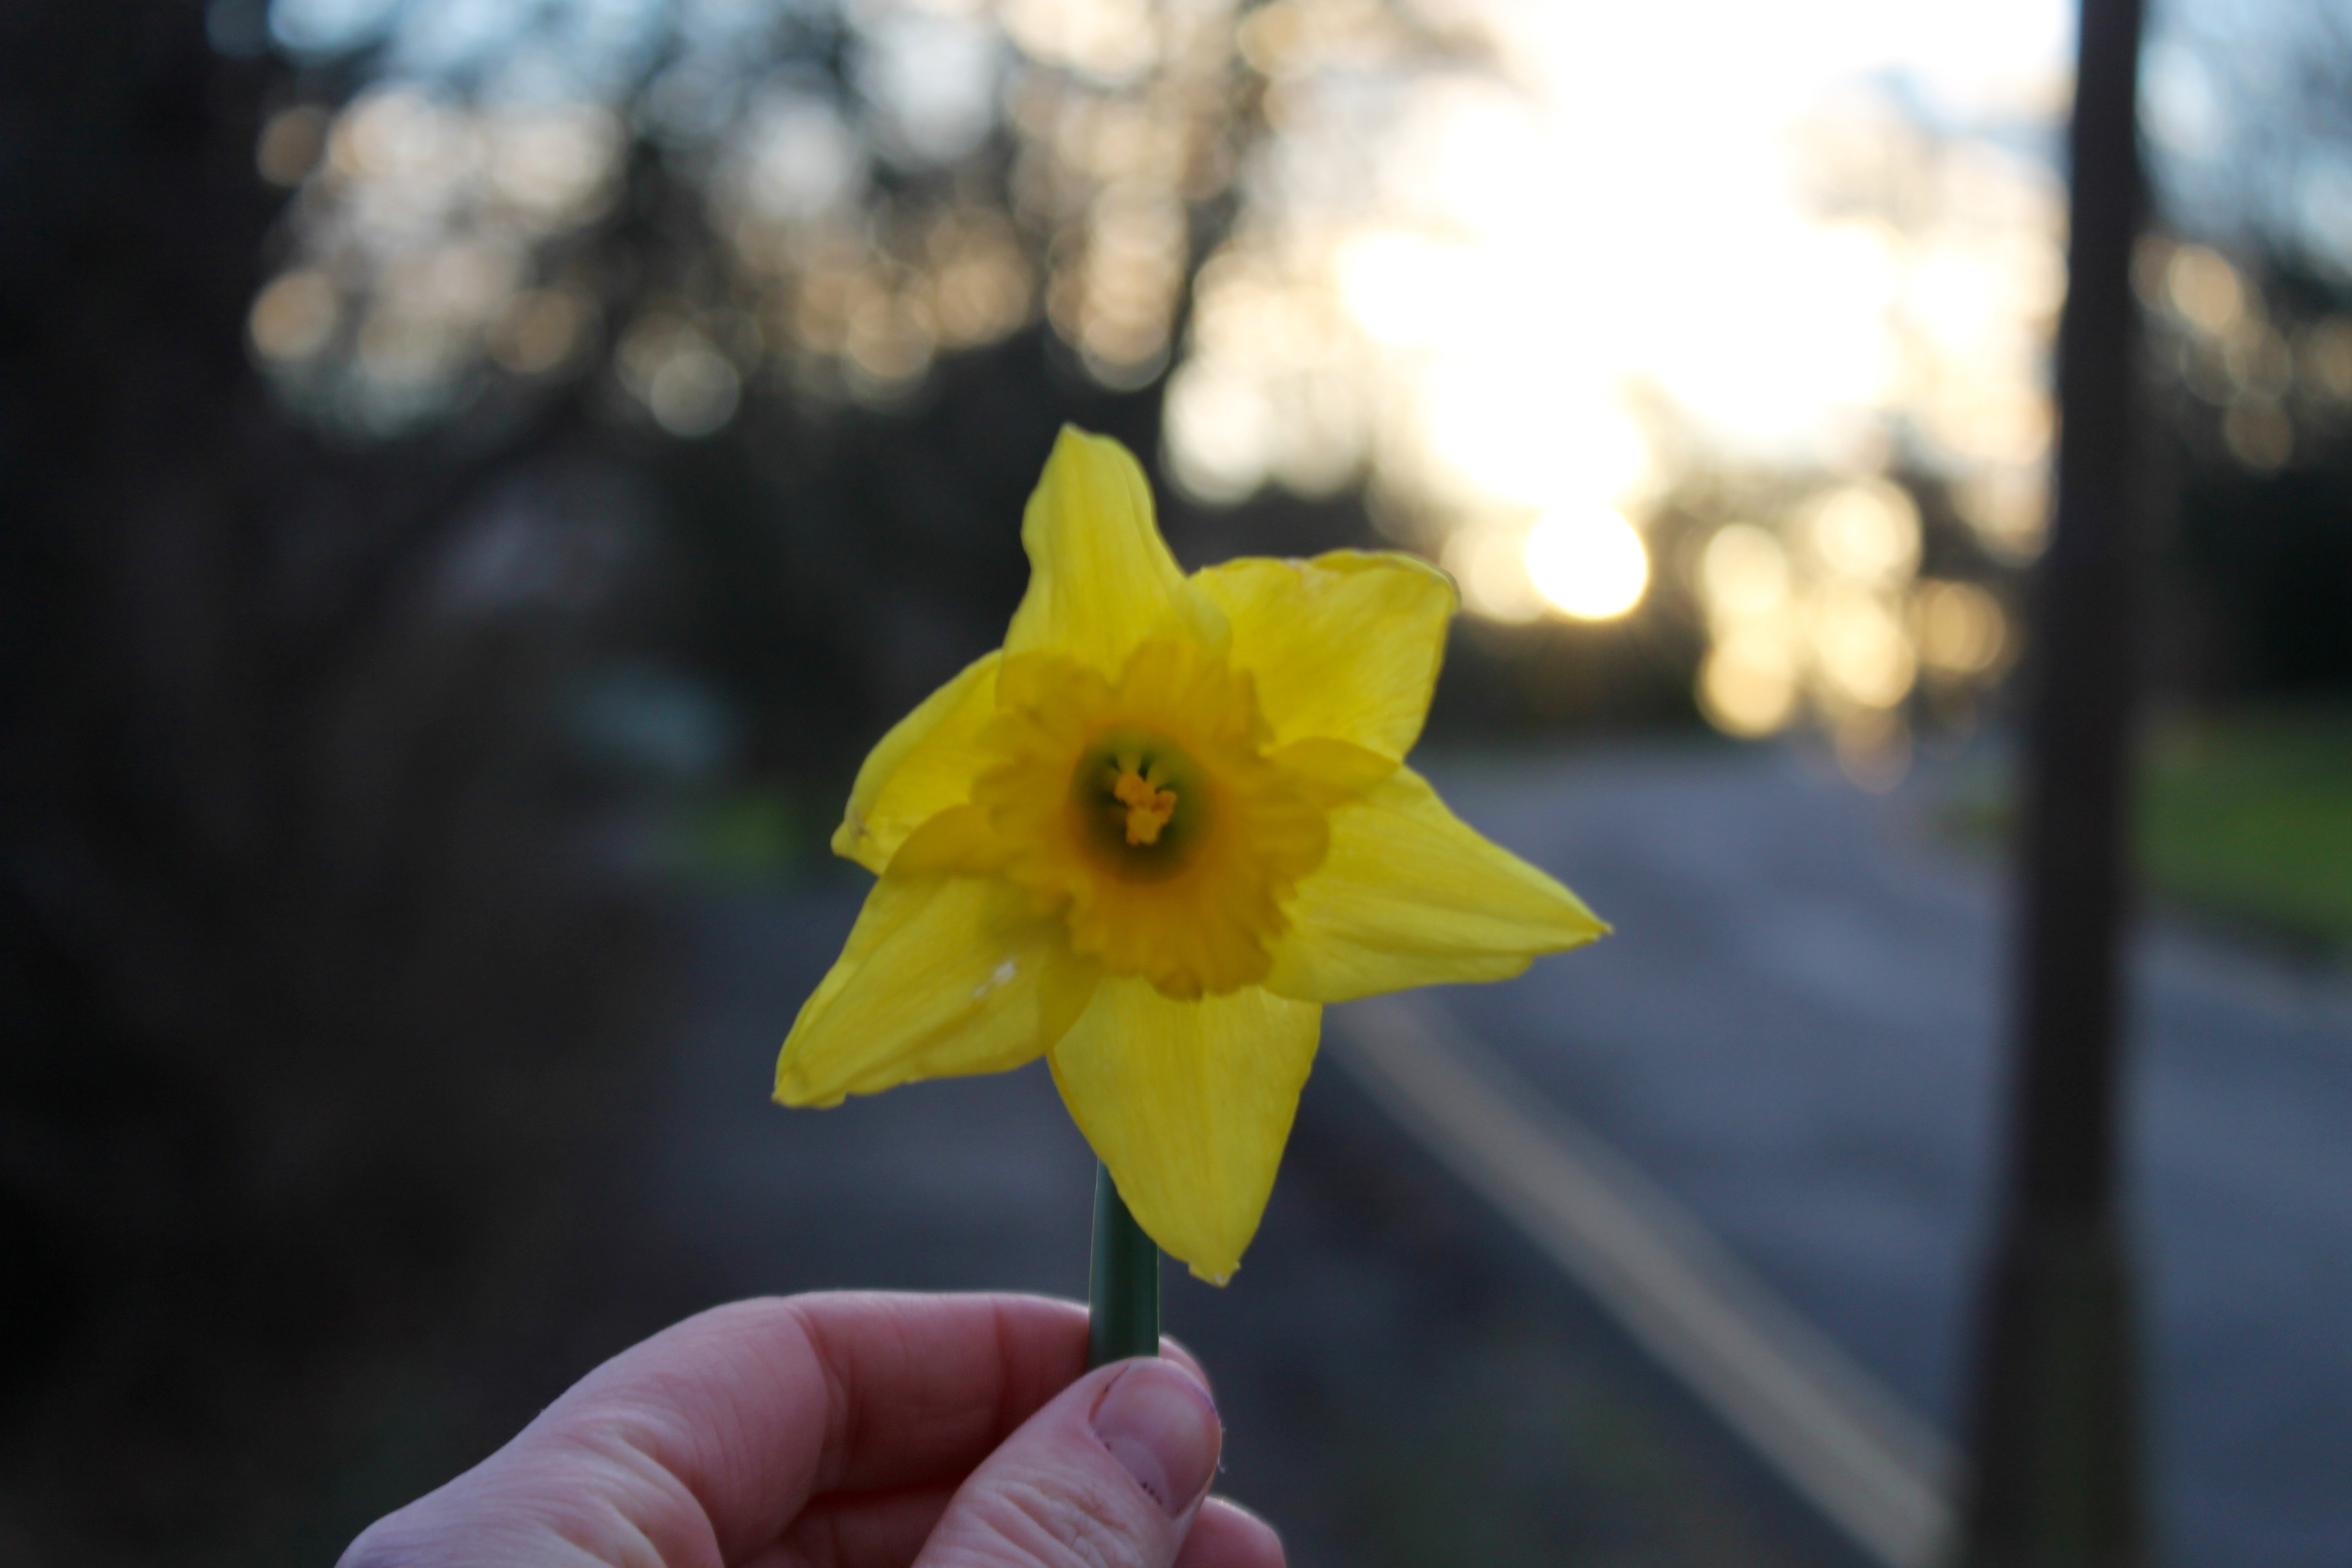
blossom, plant, sunlight, flower, petal, botany, yellow, flora, close up, narcissus, macro photography, flowering plant, plant stem, land plant